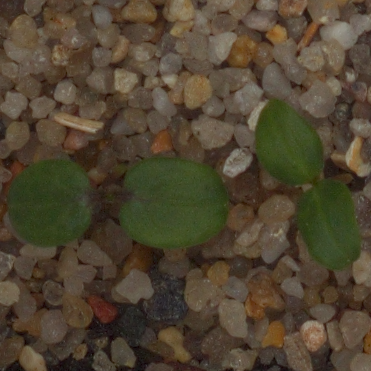
Label: cleavers